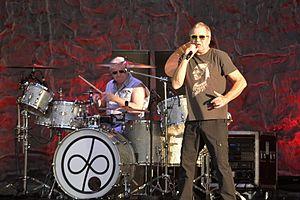
Concert du groupe britannique Deep Purple au Hellfest 2017.